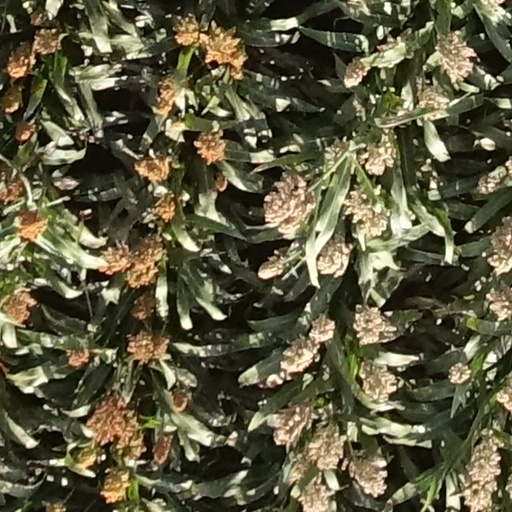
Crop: sorghum